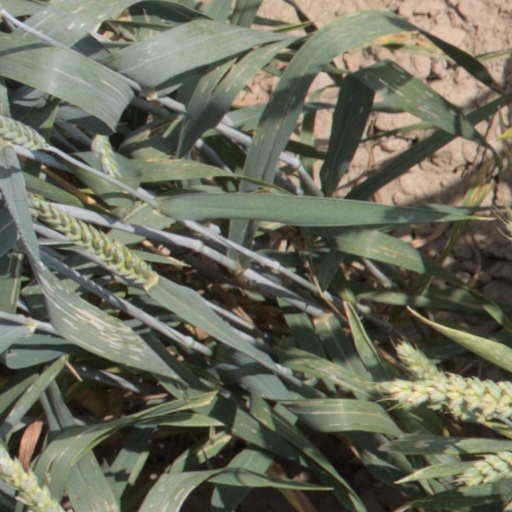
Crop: wheat